Julia F. Knight

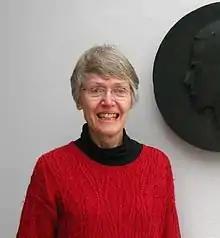
Julia F. Knight, 2012

Julia Frandsen Knight is an American mathematician, specializing in model theory and computability theory. She is the Charles L. Huisking Professor of Mathematics at the University of Notre Dame and director of the graduate program in mathematics there.